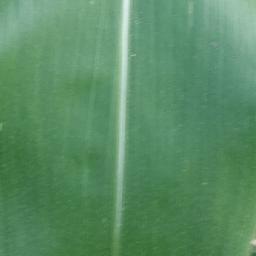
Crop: corn
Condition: (maize)_healthy